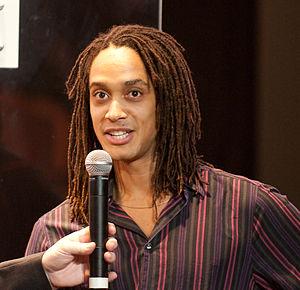
Alister Walker, est un joueur professionnel de squash né le 19 septembre 1982 à Gaborone au Botswana. Il concourt successivement sous les couleurs anglaises et sous celles du Botswana qu'il porte actuellement. En septembre 2009, il atteint la douzième position dans le classement mondial, son meilleur classement.